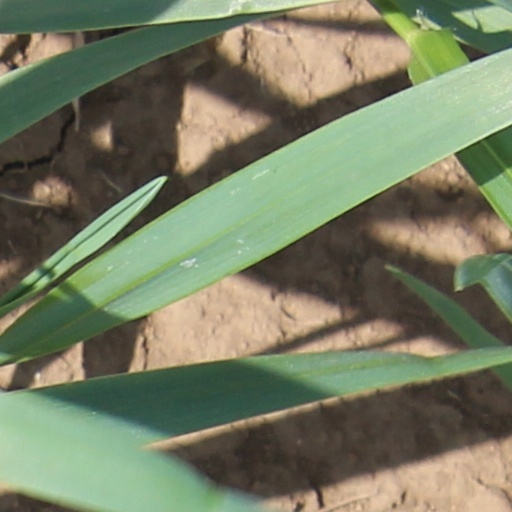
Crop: wheat